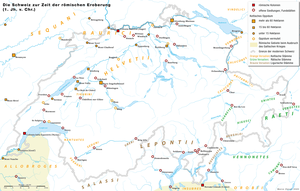
La religion en Suisse est autorisée par l'article 49 de la Constitution de 1874 qui garantit la liberté de culte.
L'histoire écrite de la Suisse commence avec Jules César dans ses Commentaires sur la Guerre des Gaules. Les Grandes invasions esquissent les frontières linguistiques du pays et provoquent des alliances entre petits États au Moyen Âge, entre 1291 et 1332, pour former la Confédération des III cantons, la première étape de formation de la Confédération suisse. Puis la Confédération des VIII cantons se constitue par des pactes d'alliances défensives successives jusqu'en 1481. Pendant les siècles suivants, la Confédération des XIII cantons va se construire progressivement et acquérir une reconnaissance internationale définitive en 1648. Découpée et réorganisée en République helvétique durant son occupation par la France révolutionnaire, la Suisse obtient en 1803 de Bonaparte un statut fédéral. La Suisse devient alors la Confédération des vingt-deux cantons avant de regagner sa pleine souveraineté en 1815. Elle affronte ensuite une guerre civile et religieuse de laquelle émerge l'État fédéral de 1848. Tenante d'une politique de neutralité, la Suisse traverse les épreuves du XXᵉ siècle sans connaître la guerre.